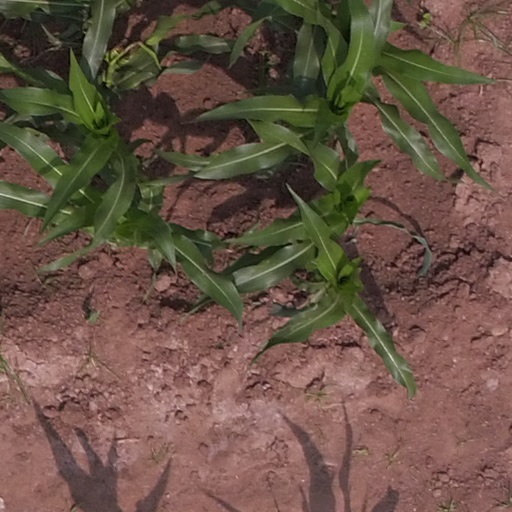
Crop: maize; corn